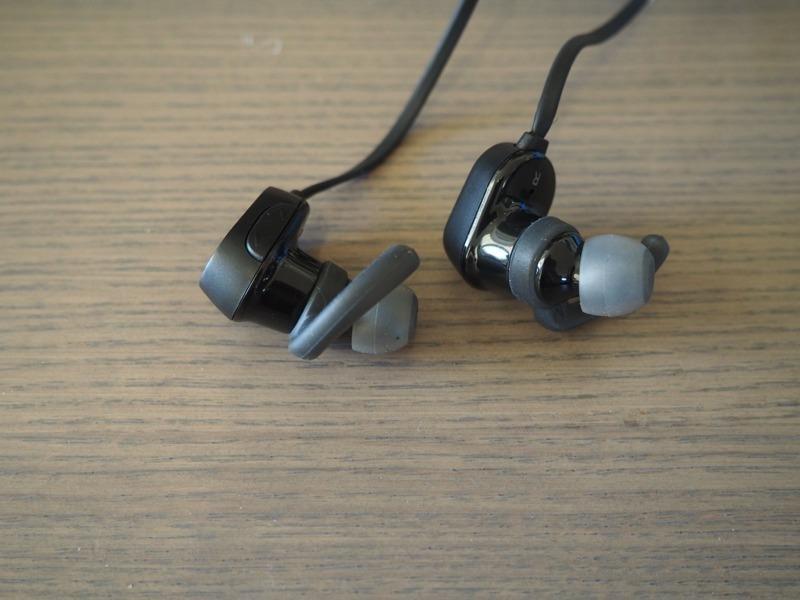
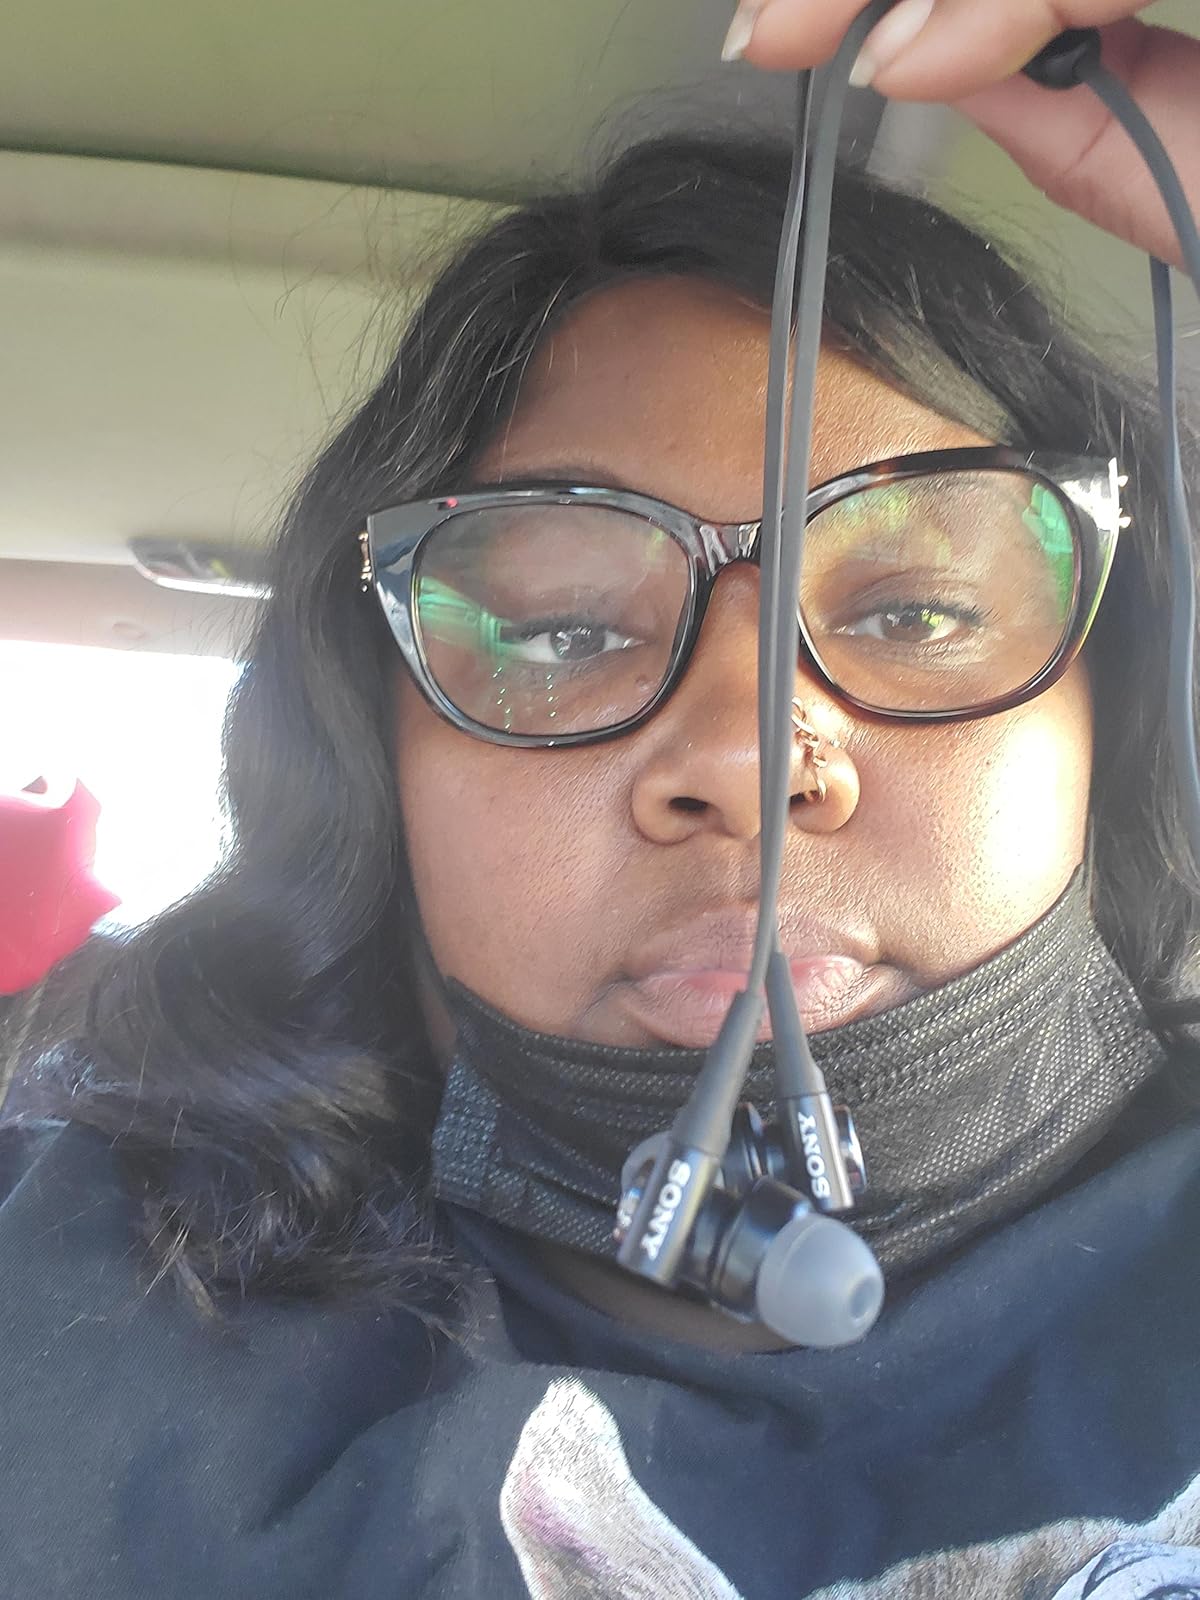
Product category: headphones
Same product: no